Aluminum industry in the United States

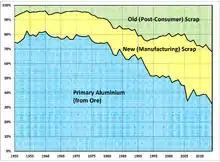
Proportion of US aluminum production from various raw materials. Data from USGS.

The principal raw materials for aluminum production are bauxite (for primary production) and scrap (for secondary production).